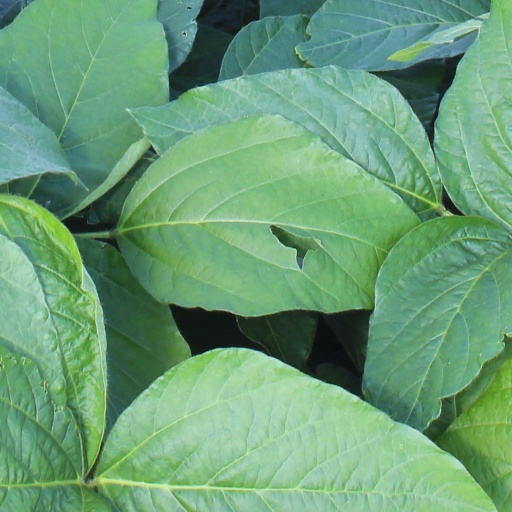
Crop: soybean